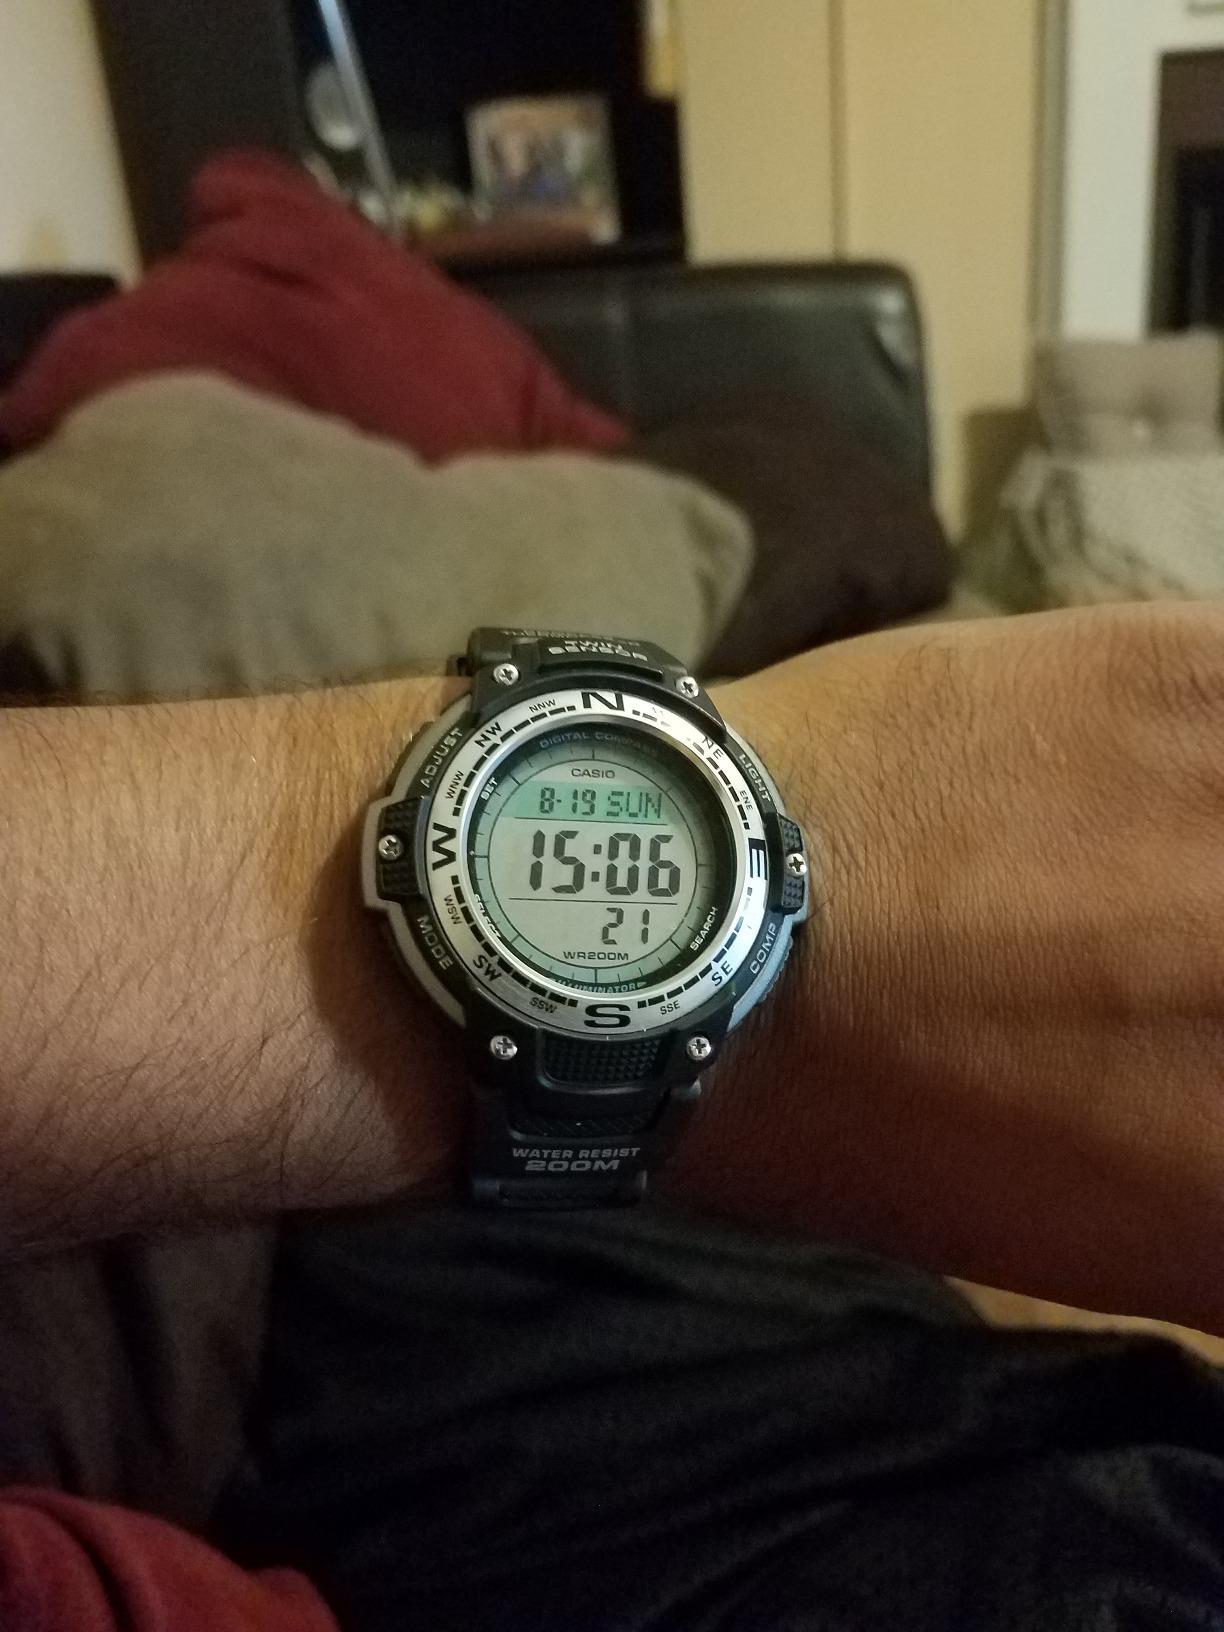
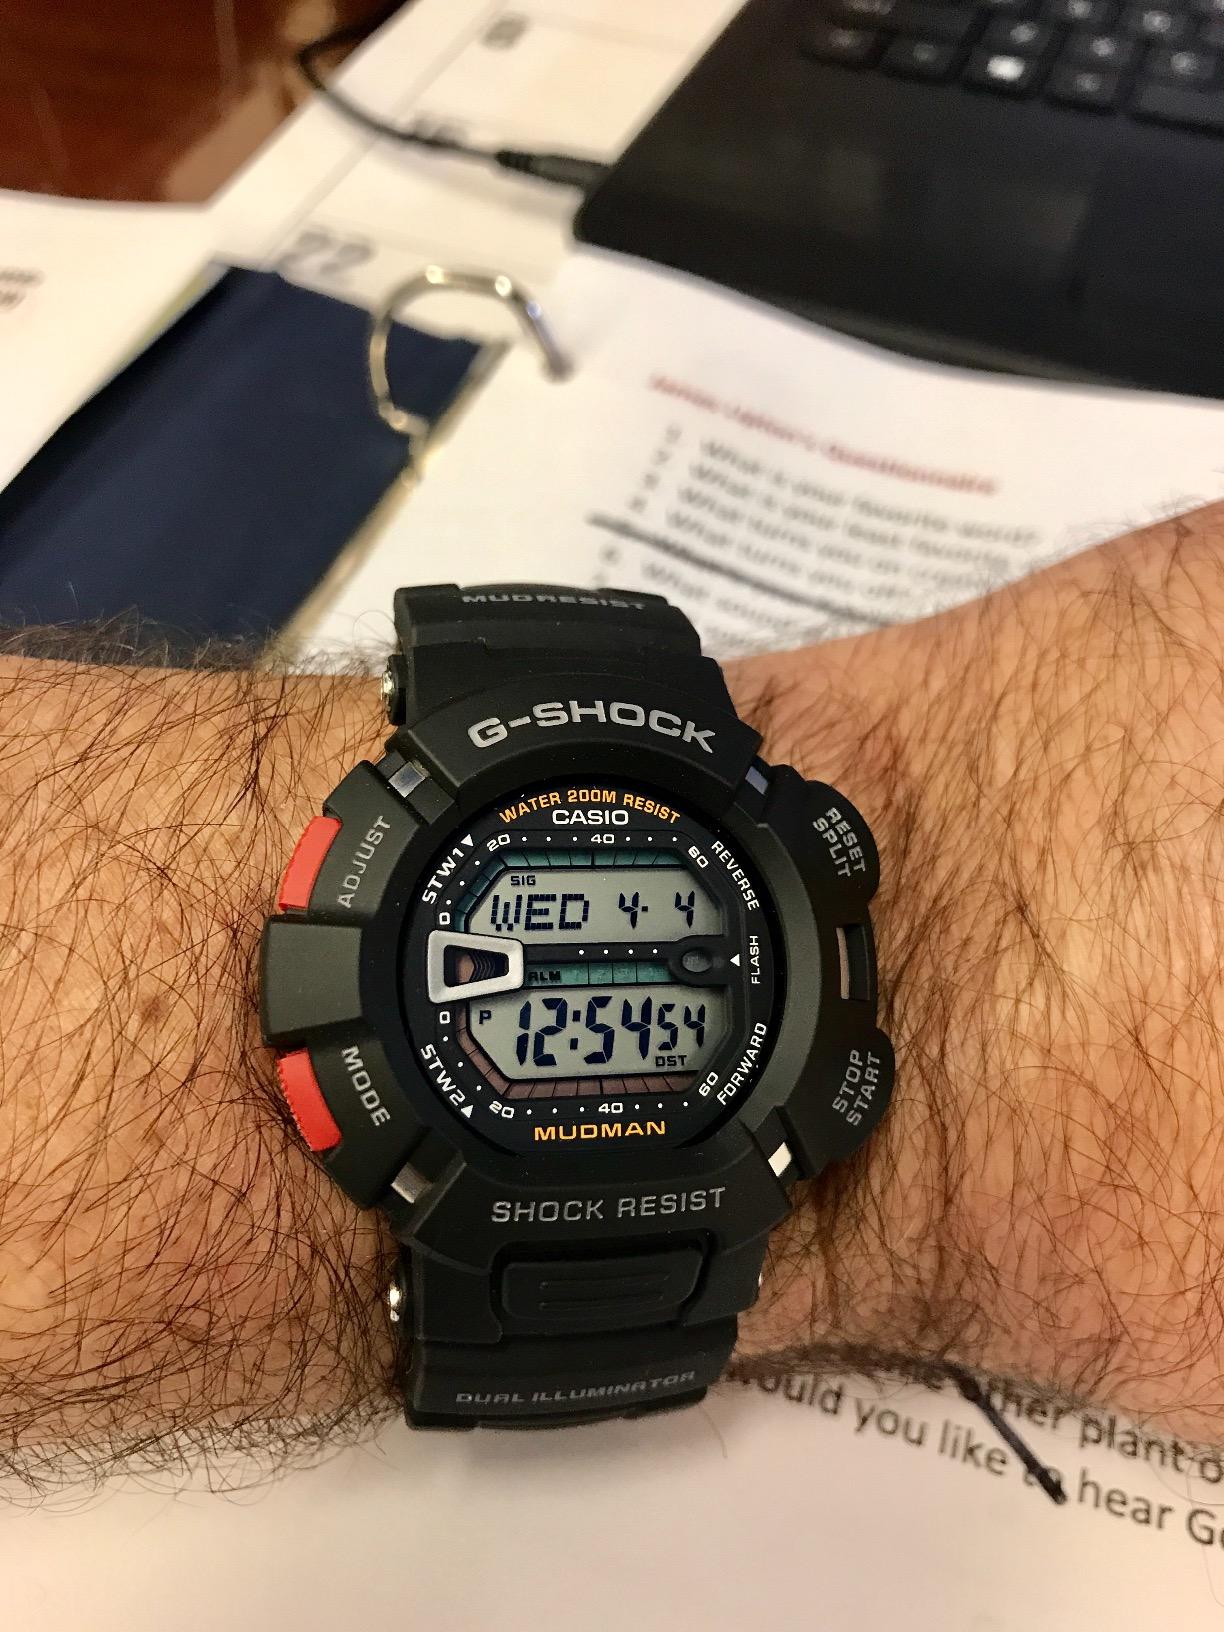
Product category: accessories_watch
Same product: no